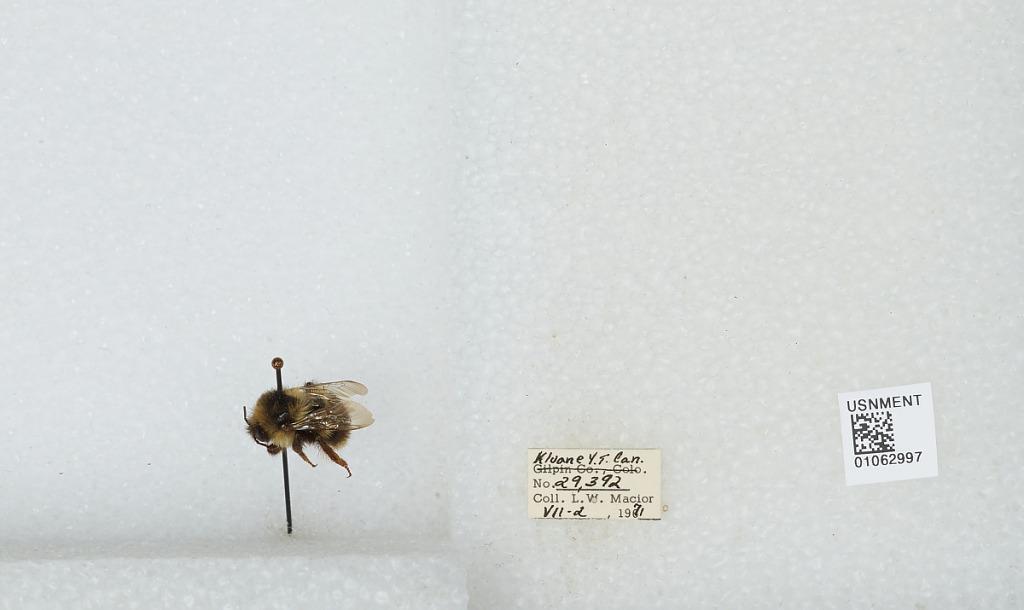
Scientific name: Bombus bifarius nearcticus
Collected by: L. Macior
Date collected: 1971-7-2
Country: Canada
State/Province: Yukon Territory
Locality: Kluane
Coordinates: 60.75, -139.5